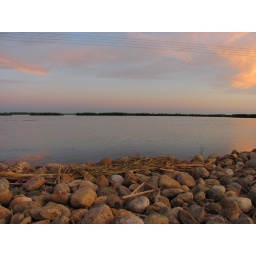
the lake near my home